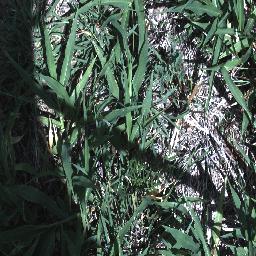
Label: negative